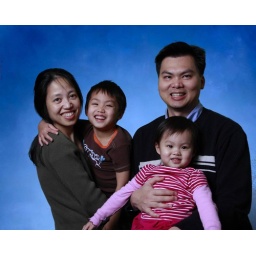
The photos in this series were all done using green screen or chromakey techniques for family holiday photos.